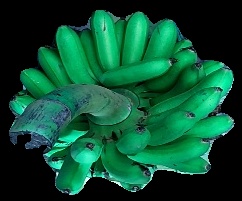
Variety: rasbale
Grade: grade1